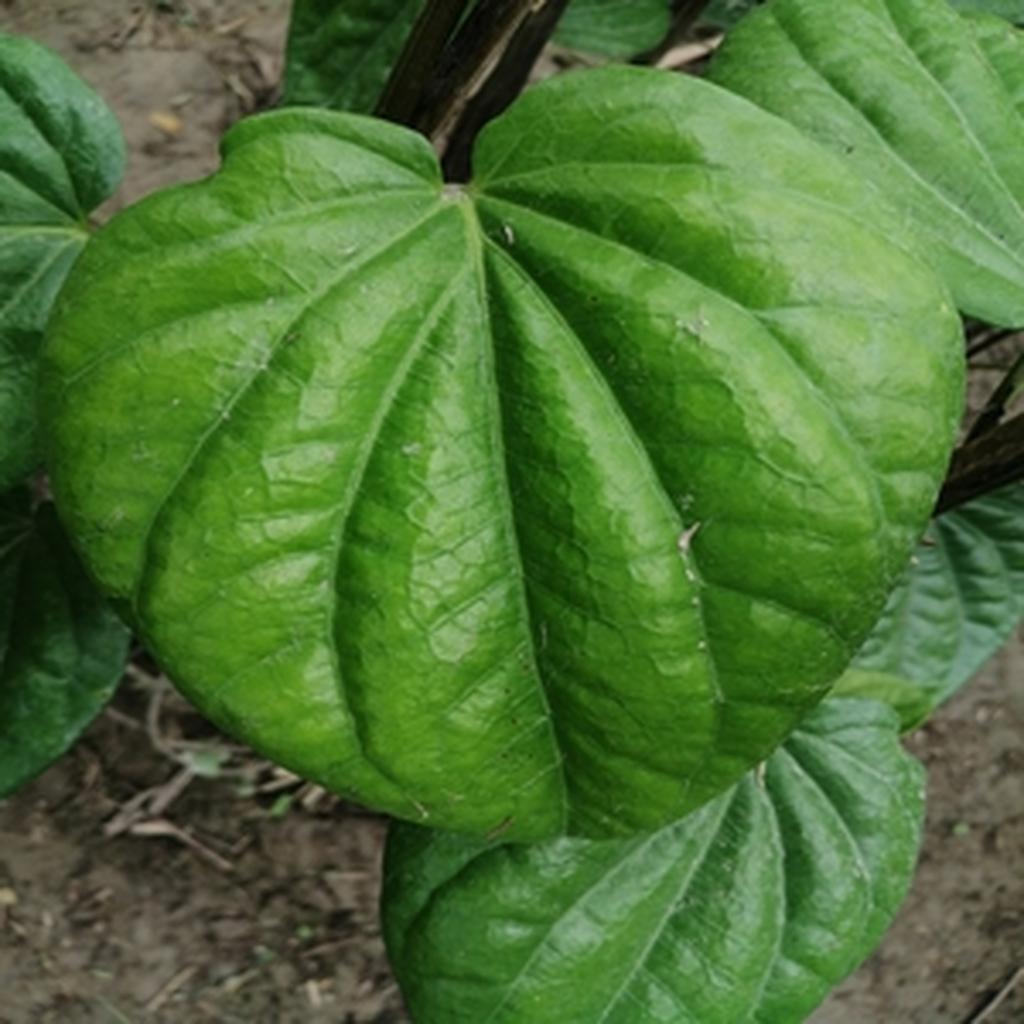
Label: Healthy_Leaf